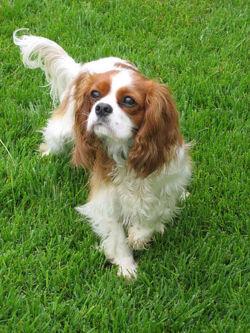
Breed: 249-n000106-Japanese_spaniel